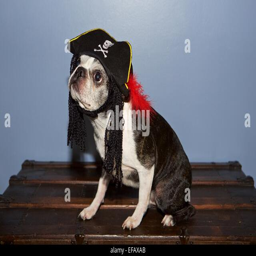
dog sitting on a chest wearing a pirate hat